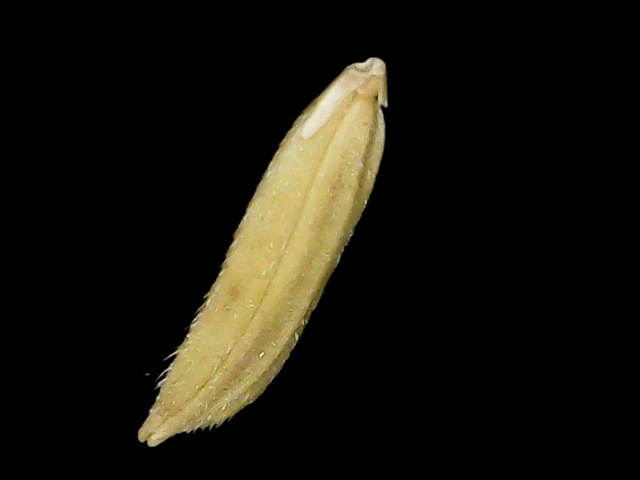
Rice variety: Binadhan20